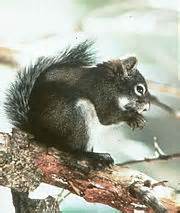
Label: scoiattolo